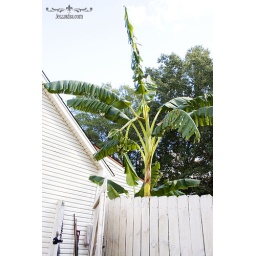
2 banana trees in our yard beared fruit this past summer. This is one of them near our driveway in our yard.